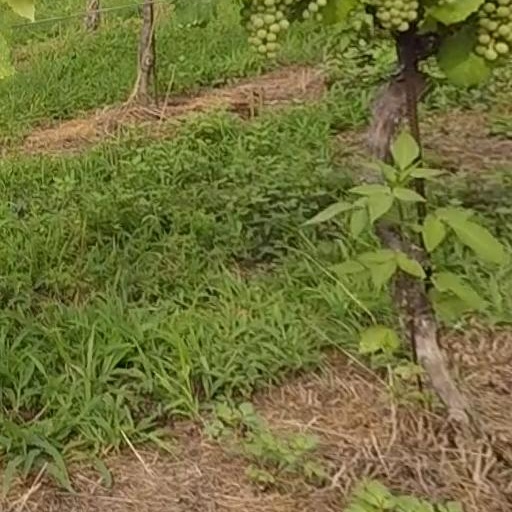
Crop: grape